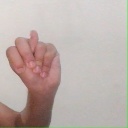
अक्षर: न